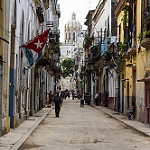
Scene: Outdoor